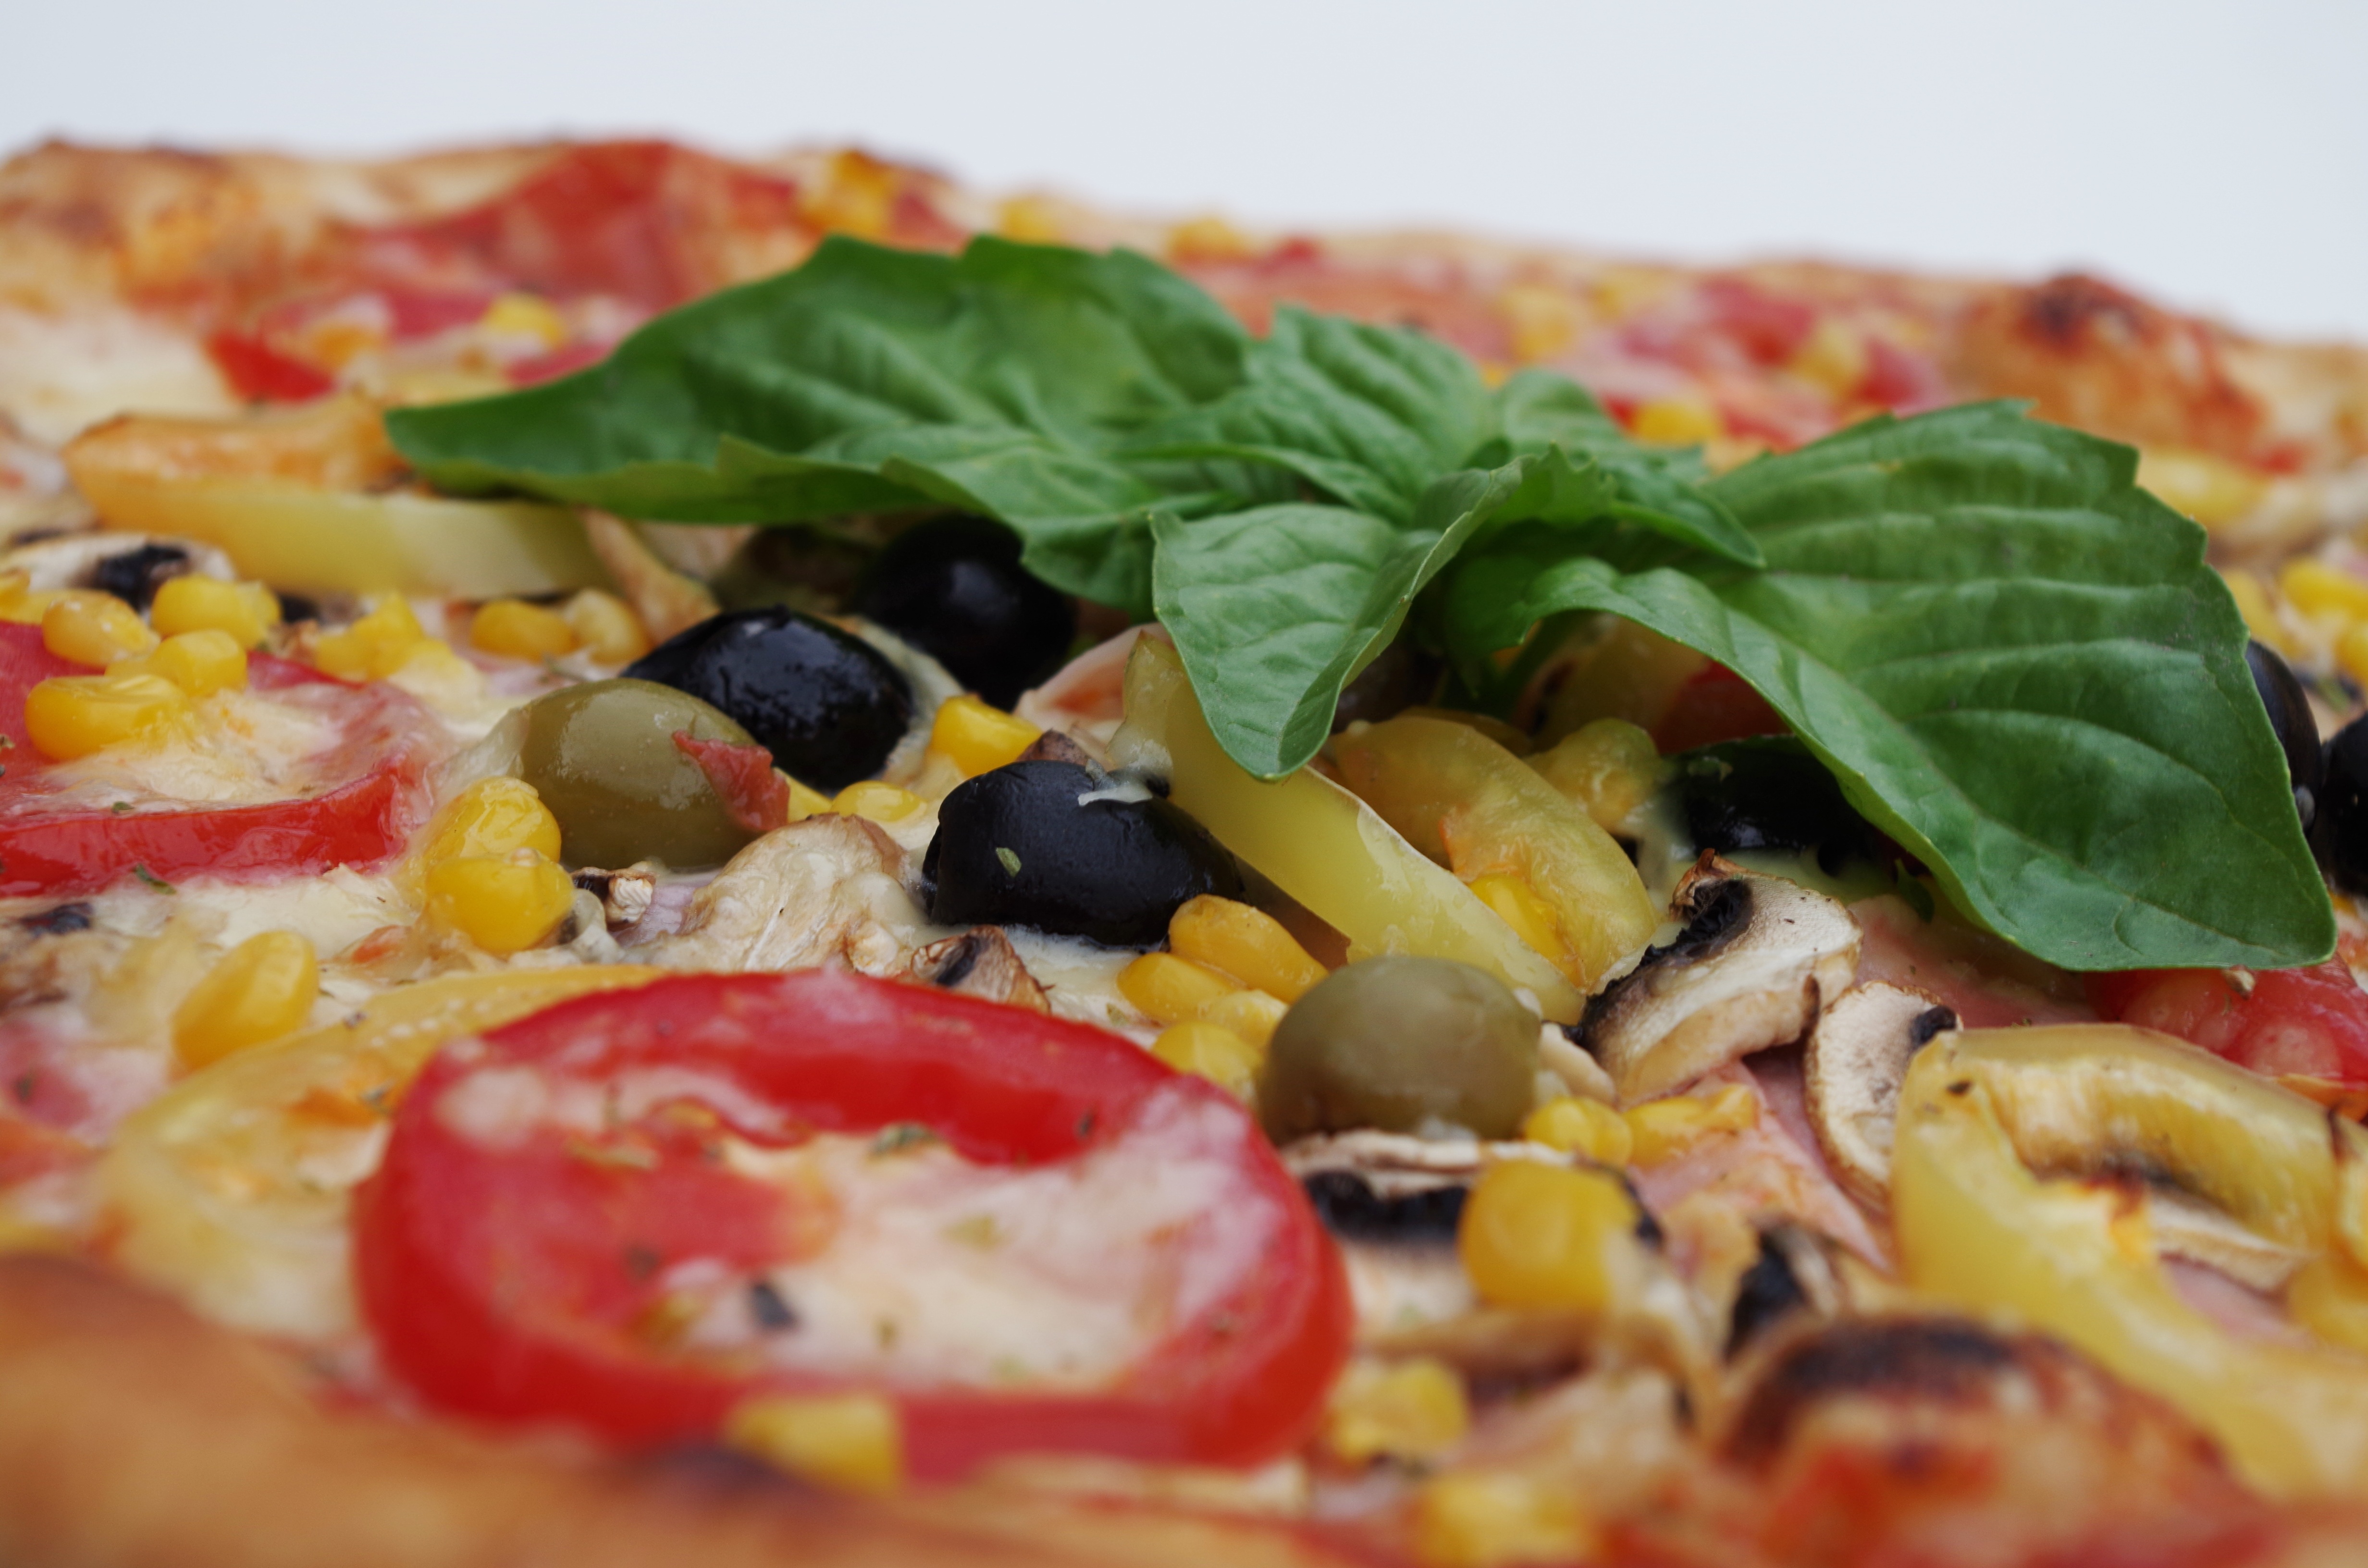
dish, meal, food, produce, cuisine, basil, pizza, olives, italian food, european food, salt cured meat